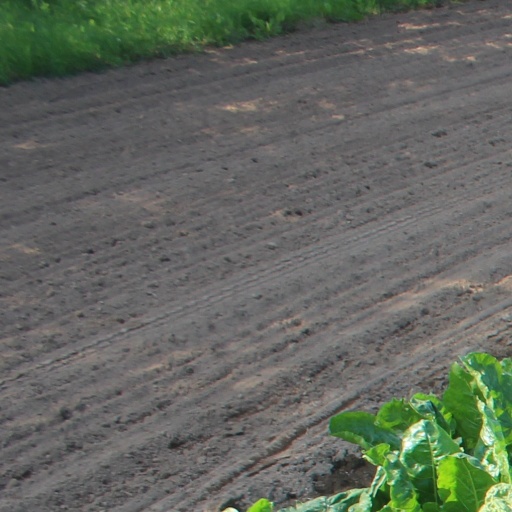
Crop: sugar beet